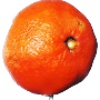
Label: Clementine 1